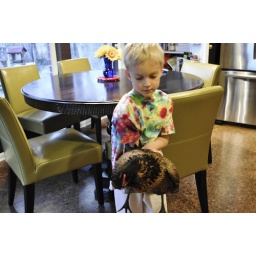
chicken in teh kitchen